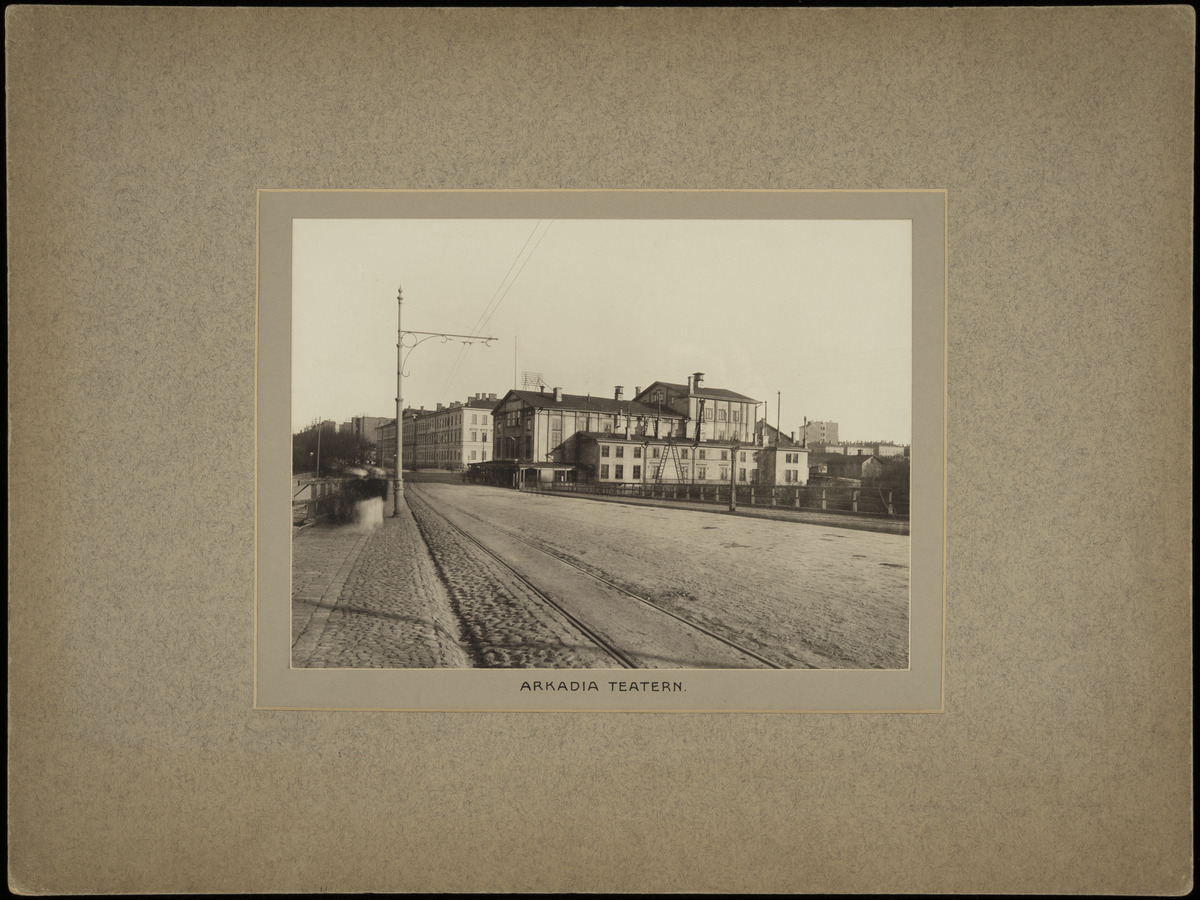
Arkadia-teatteri ja Turun kasarmi
sisällön kuvaus: Arkadia-teatteri ja Turun kasarmi. Läntinen Heikinkatu 30, 28 (= Mannerheimintie 26, 24- 22). mustavalkoinen
Kuvaaja: Rosenbröijer, A.E., valokuvaaja
Ajankohta: kuvausaika 02.06.1902
Paikka: Suomi, Uusimaa, Helsinki, Kamppi Helsinki, Mannerheimintie 22, 24, 26
Aiheet: Arkadia-teatteri, rakennukset kivirakennukset teatterirakennukset kasarmit, raideliikenne, raitiotiet, kadut, liikenne, jalkakäytävät, kiveys, pylväät, johtimet, kadunkalusteet, sillat, aidat, katot, savupiiput, teatteri teatterit